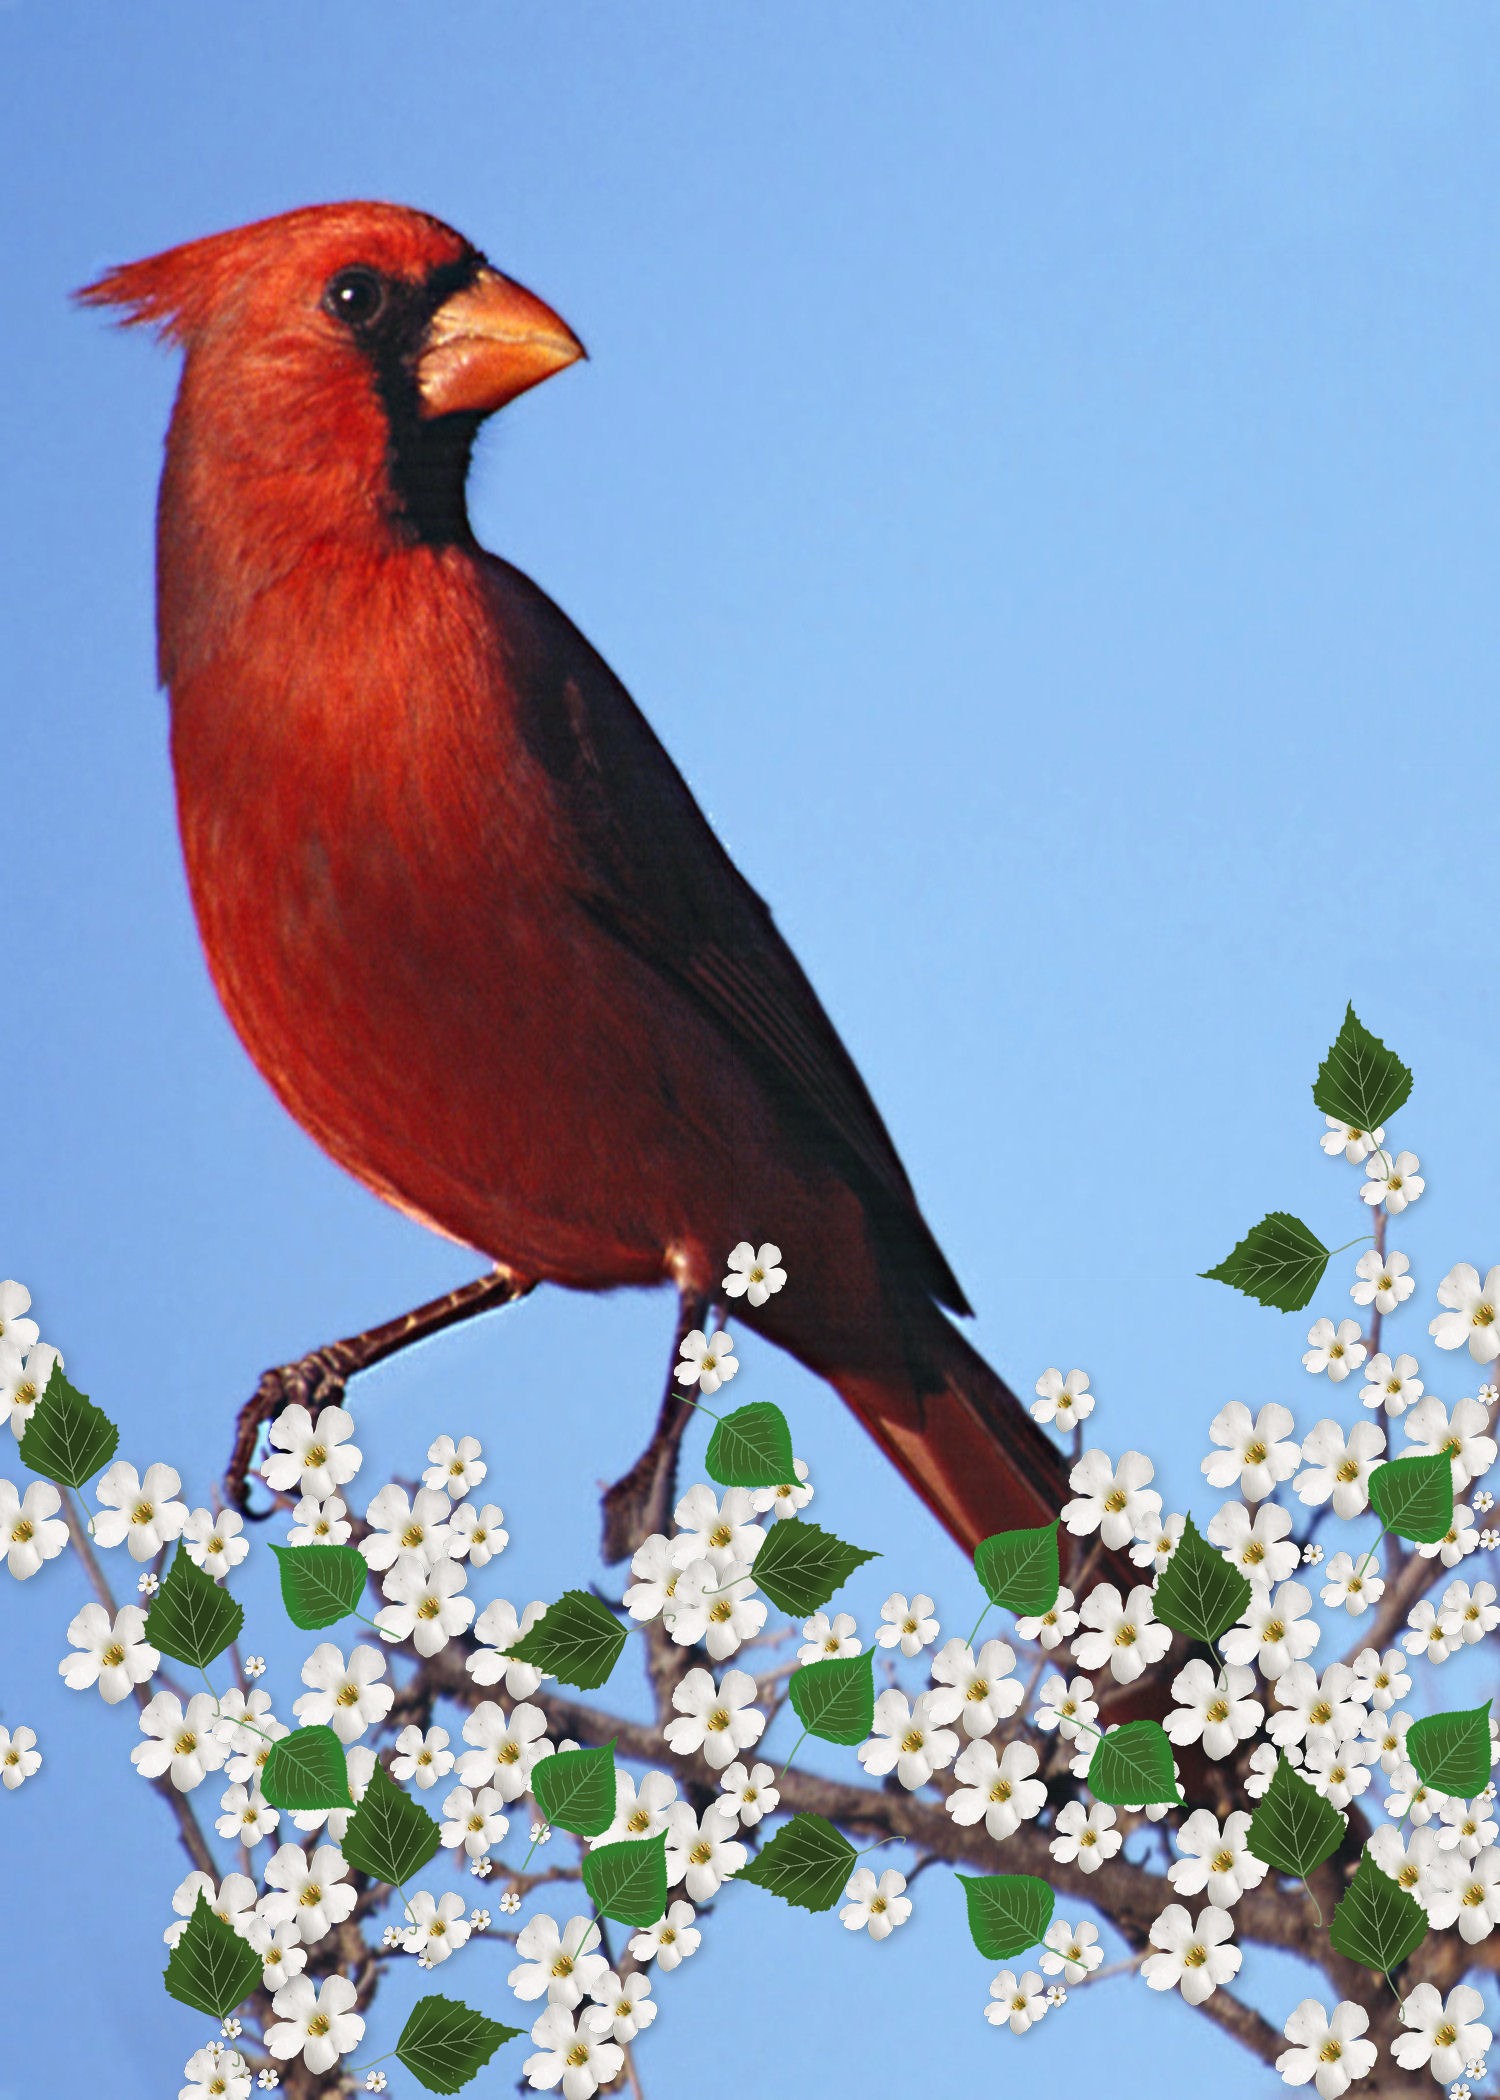
nature, branch, bird, flower, beak, fauna, artwork, art, vertebrate, finch, digital painting, flowering branch, perching bird, cardinal male, carddigital, smudge art